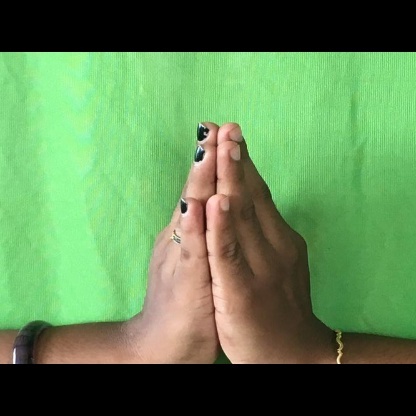
Mudra: Anjali